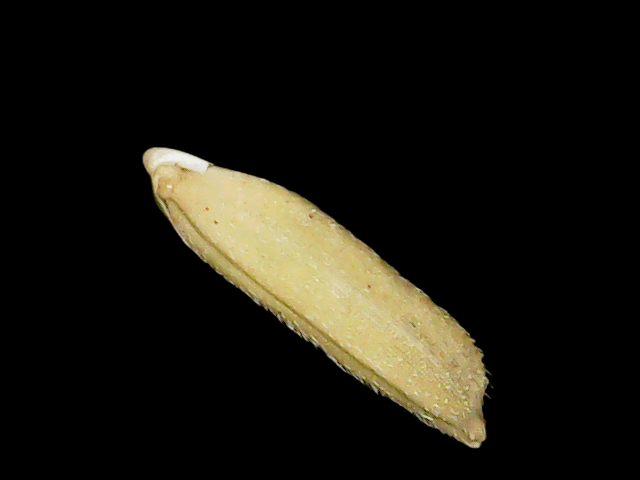
Rice variety: Binadhan26